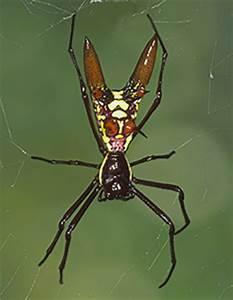
spider